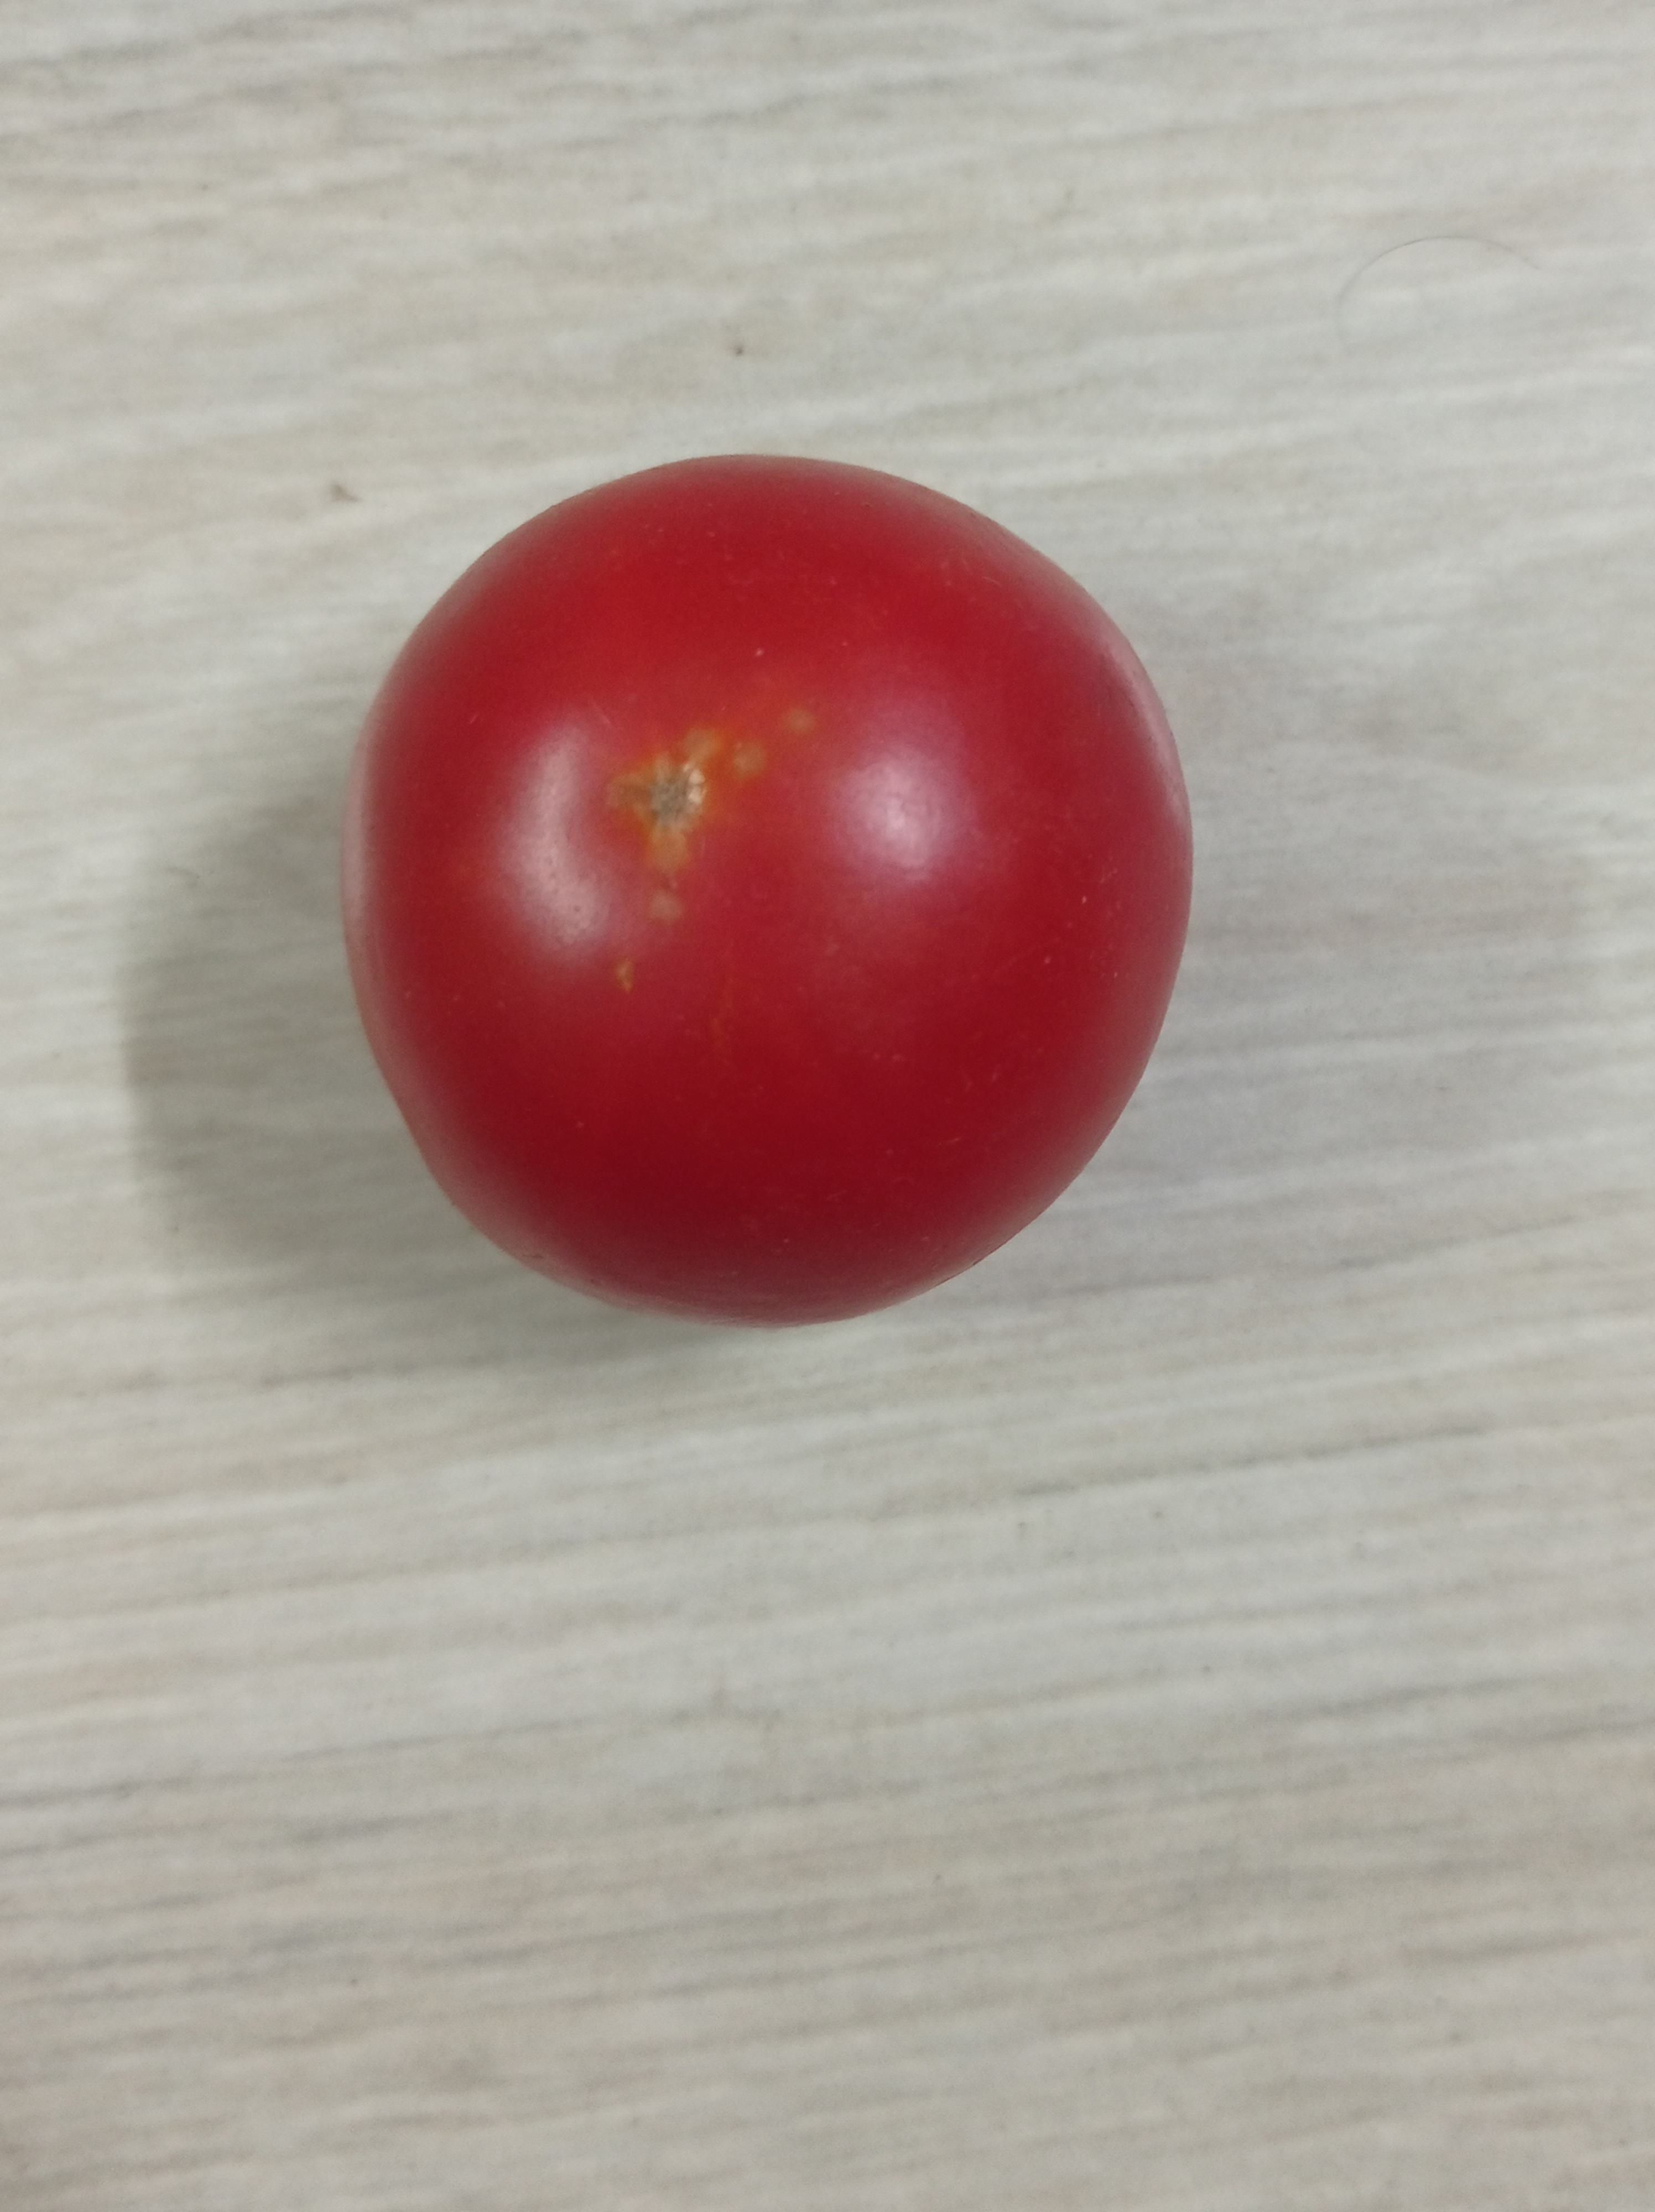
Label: Fresh